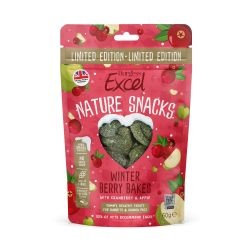
BURGESS EXCEL NATURE SNACKS - WINTER BERRY BAKES
Burgess excel nature snacks winter snacks 60g with cranberry and apple suitable for most small animals
Brand: GIFT 'O' THE GAB
Category: Animals & Pet Supplies > Pet Supplies > Small Animal Supplies > Small Animal Treats > Biscuits & Bakery